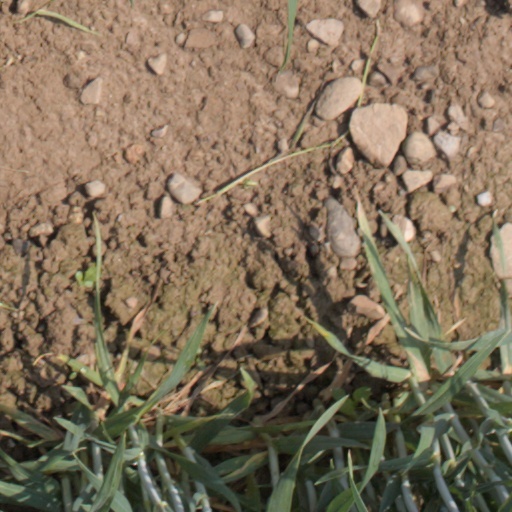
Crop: wheat